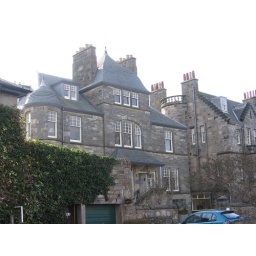
Castle House - Julia's prof's office is the big window in th